Kálmán Lambrecht

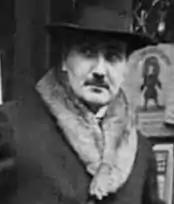
Photo of Kálmán Lambrecht

Kálmán Lambrecht (1889–1936) was a Hungarian palaeontologist, best known for his work on fossil birds. He authored the “Handbuch der Palaeornithologie”, an exhaustive review of fossil birds published in 1933. Positions held include librarianship of the Geological Survey of Hungary. He died of heart failure in Budapest.